Edward Hibbert

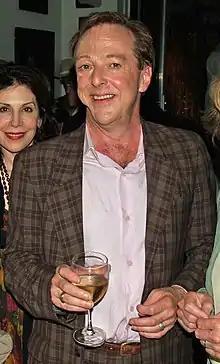
Hibbert in 2007

Edward Hibbert (born September 9, 1955) is an American-born British actor and literary agent. He played Gil Chesterton in the TV series "Frasier", later reprising the role in 2024. He also voiced Zazu in several instalments in "The Lion King" franchise, replacing Rowan Atkinson who voiced Zazu in the first movie.